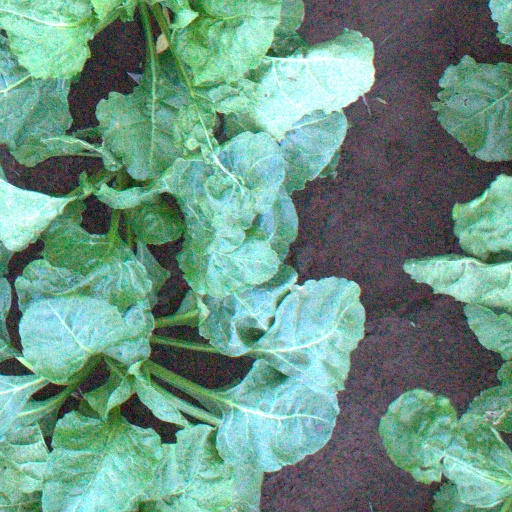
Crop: sugar beet